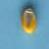
Maize quality: Good